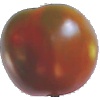
Label: Tomato Maroon 1